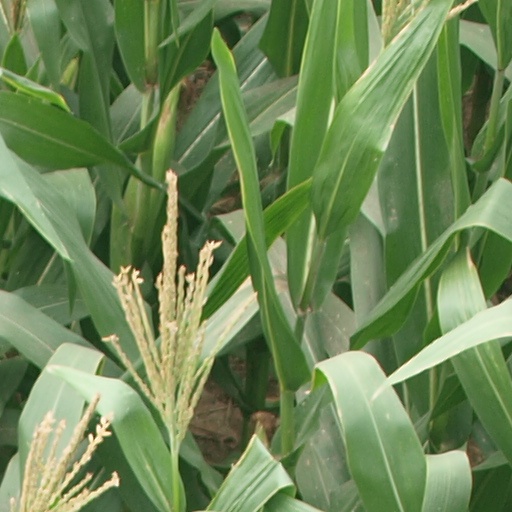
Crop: maize; corn